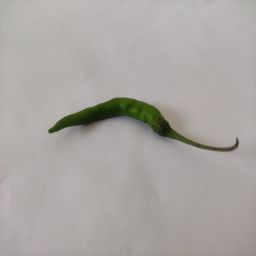
Crop: Chile Pepper
Quality: Unripe